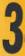
Number: 3